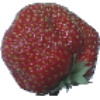
Label: strawberry_wedge